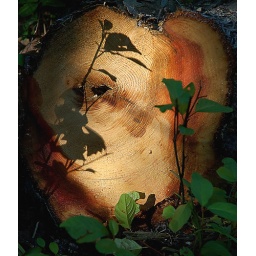
The shadow of a small plant falls across a tree stump on the Old Quarry Trail in Ottawa